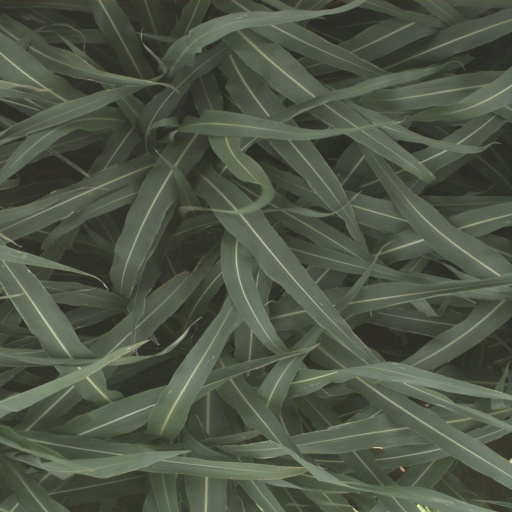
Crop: sorghum